Paul Hester

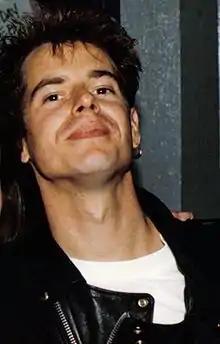
Hester in a Crowded House photoshoot

Paul Newell Hester (8 January 1959 – 26 March 2005) was an Australian musician and television personality. He was the drummer for the band Split Enz for their last year together from December 1983 to December 1984, and co-founding member and drummer of the band Crowded House.